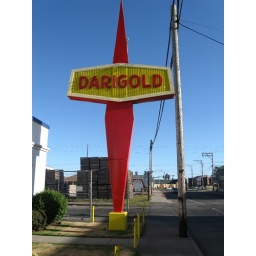
Old Darigold sign near plant in Lynden, WA.